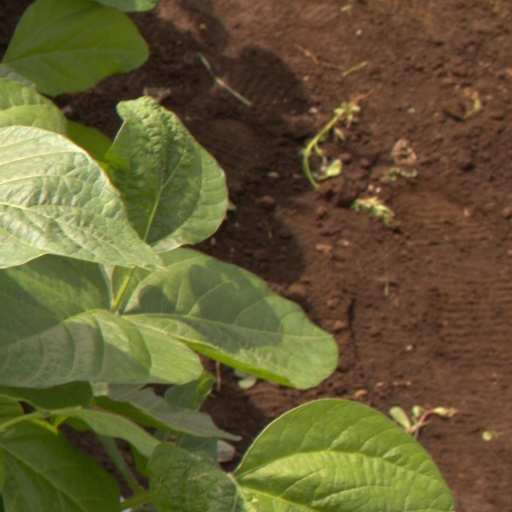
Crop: soybean